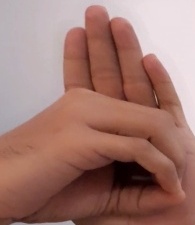
ASL sign: 0